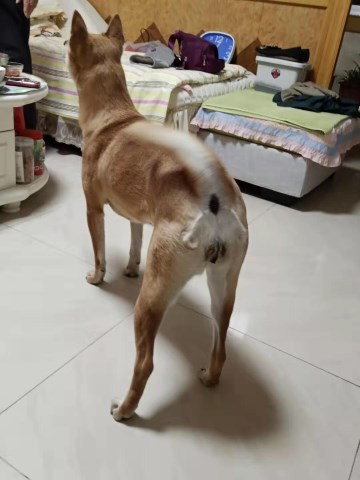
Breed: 1043-n000001-Shiba_Dog